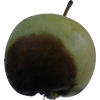
Label: Apple 12